Philippa of Guelders

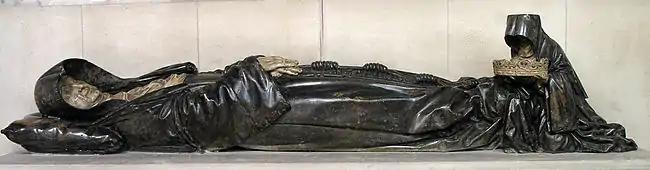
Effigy of Philippa

Philippa's son Louis died of plague in 1528. His heart was placed in a casket beneath the sepulchre and covered with a black velvet shroud with the arms of Lorraine, at the Convent of Pont-à-Mousson. When Philippa died in 1547, she was buried at the convent. In 1576, her Protestant cousin Louis, Prince of Condé, sheltered the convent from his troops when he visited her grave.